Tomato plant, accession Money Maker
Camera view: horizontal (90 deg, fisheye); turntable rotation: 270 degrees
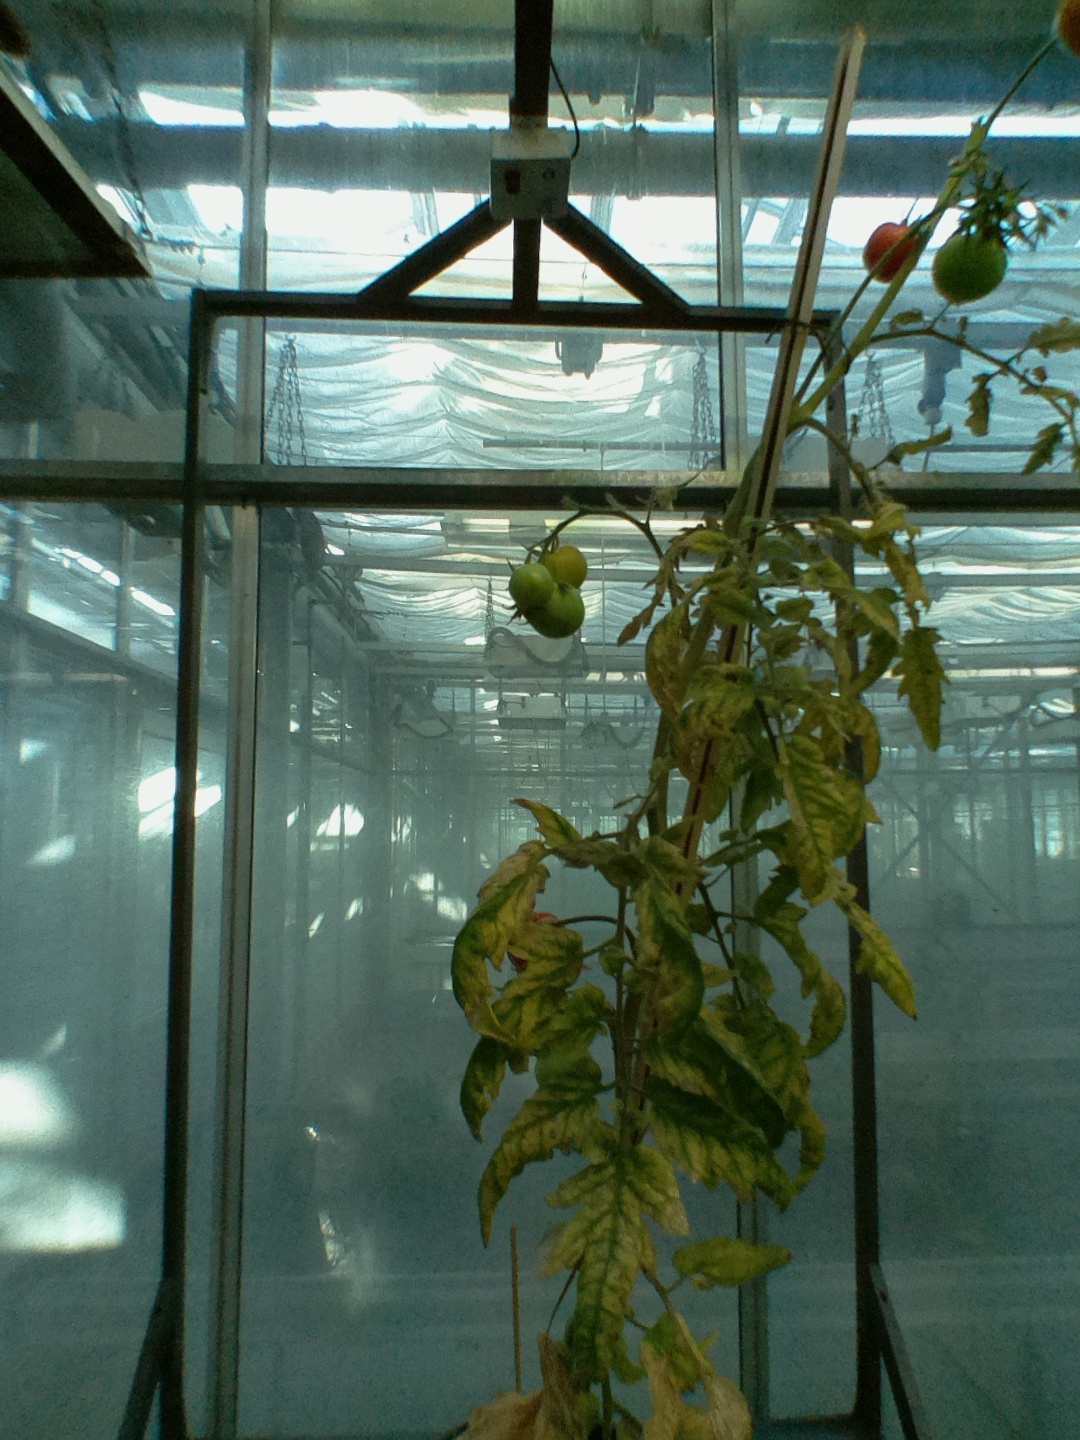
BBCH growth stage 85: 50%-60% of fruits show typical fully ripe color